Bardi (surname)

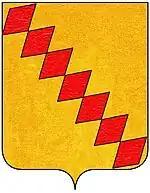
The coat of arms of the Bardi family

Bardi is an Italian surname. In the late Middle Ages, there were two noble families with this name. One, the Bardi family, was in Florence. A family that grew to have many branches, their name had originated as a patronymic derived from the name Berardo. The other family originated in Lombardy, and took the name as a toponymic after leaving the region.